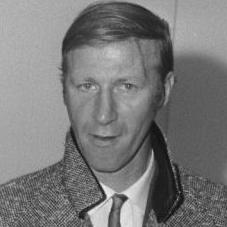
Age: 33